FS Class E.550

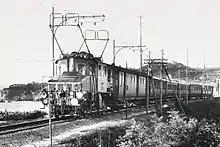
At Albisola on the Genoa-Savona line

The locomotives of classes E.551, E.552 and E.554 were all developments of E.550. Some E.550s units were later transformed into snow-sweepers.